Hydra (video game)

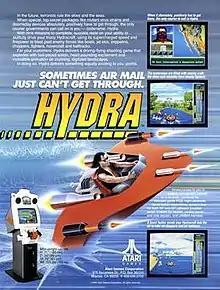
North American arcade flyer

Hydra is a 1990 arcade vehicular combat video game developed and published by Atari Games. The player pilots a hovercraft, trying to deliver top secret items while avoiding mines, other hovercraft, and logs. The player can collect money and fuel and the game uses X-Y yoke control.